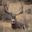
Label: deer